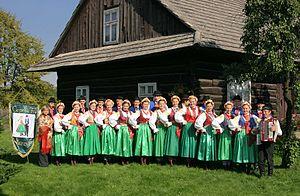
La musique polonaise est partagée entre ses origines slaves et chrétiennes depuis le Xᵉ siècle. Elle s’est enrichie à la Renaissance par l’influence des Cours européennes et après 1569, quand la Lituanie fut unifiée au pays, apportant nombre de minorités nationales ou religieuses. De 1772 à 1918, le pays disparaît, disloqué entre ses puissants voisins, la Russie, l’Autriche et la Prusse, ce qui entraîne une raréfaction de l’activité musicale, mais aussi une réaction et un regain de sentiment nationaliste qui devait susciter la vocation de Chopin et à sa suite, une succession de compositeurs de dimension internationale.